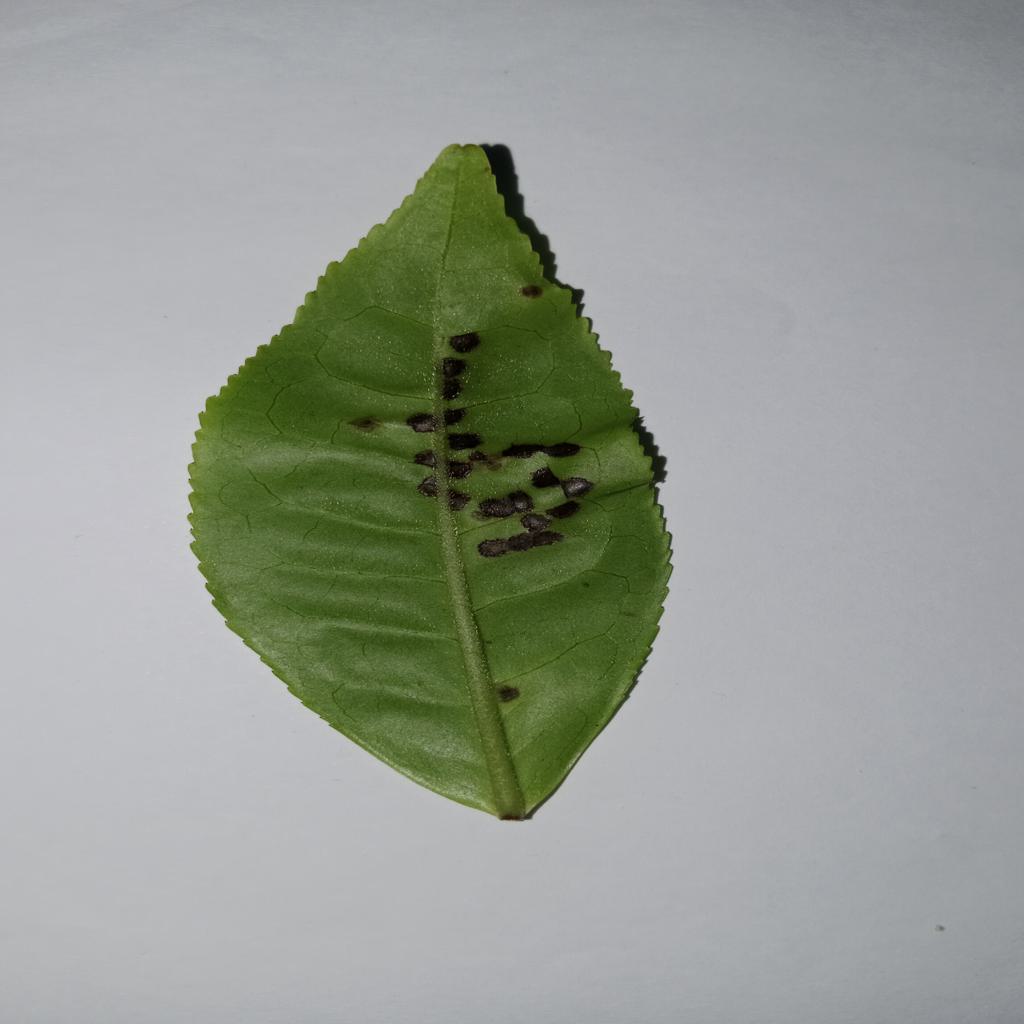
Label: Tea red scab